NCAA GameBreaker 2001

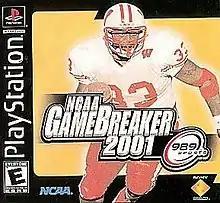
Cover art featuring Ron Dayne

NCAA GameBreaker 2001 is a 2000 American football video game developed by Red Zone Interactive and 989 Sports and published by Sony Computer Entertainment for the PlayStation and PlayStation 2. It was only released in North America.